Cadillac Escalade

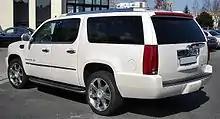
GMT900 Cadillac Escalade ESV

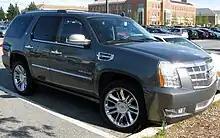
Cadillac Escalade Hybrid

The Escalade moved to the new GMT900 platform for the 2007 model year, along with all of its companion models (Silverado, Sierra, Suburban, Tahoe, Avalanche, Yukon, Yukon XL, and Yukon Denali), which were launched simultaneously. The regular Escalade was again joined by the stretched "ESV" version and "EXT" sport utility truck. The 2007 Escalade was the official vehicle of Super Bowl XL, with MVP Hines Ward being awarded one of the first Escalades produced. The design also includes vertical headlights again, now more closely influenced by GM's own GMC Yukon from the same year and/of generation.